Death-Shield

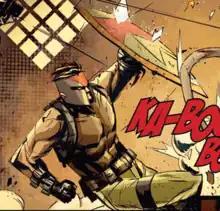

Death-Shield is a fictional character appearing in American comic books published by Marvel Comics.